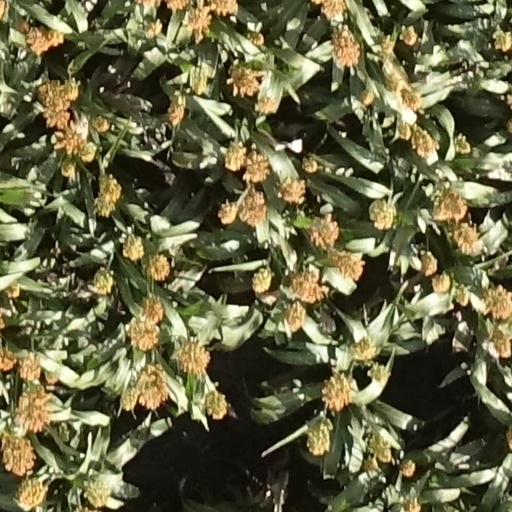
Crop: sorghum